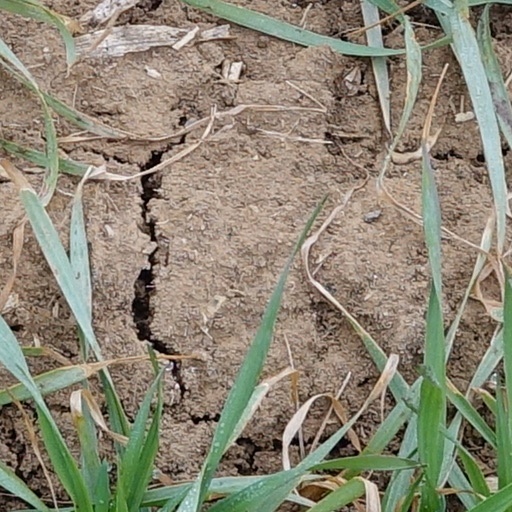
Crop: wheat